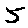
Label: 5